Strauss Airfield

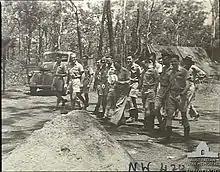

Constructed by sections of the United States Army 808th Engineer Aviation Battalion, they built a single runway of wide with associated taxiways and dispersals.